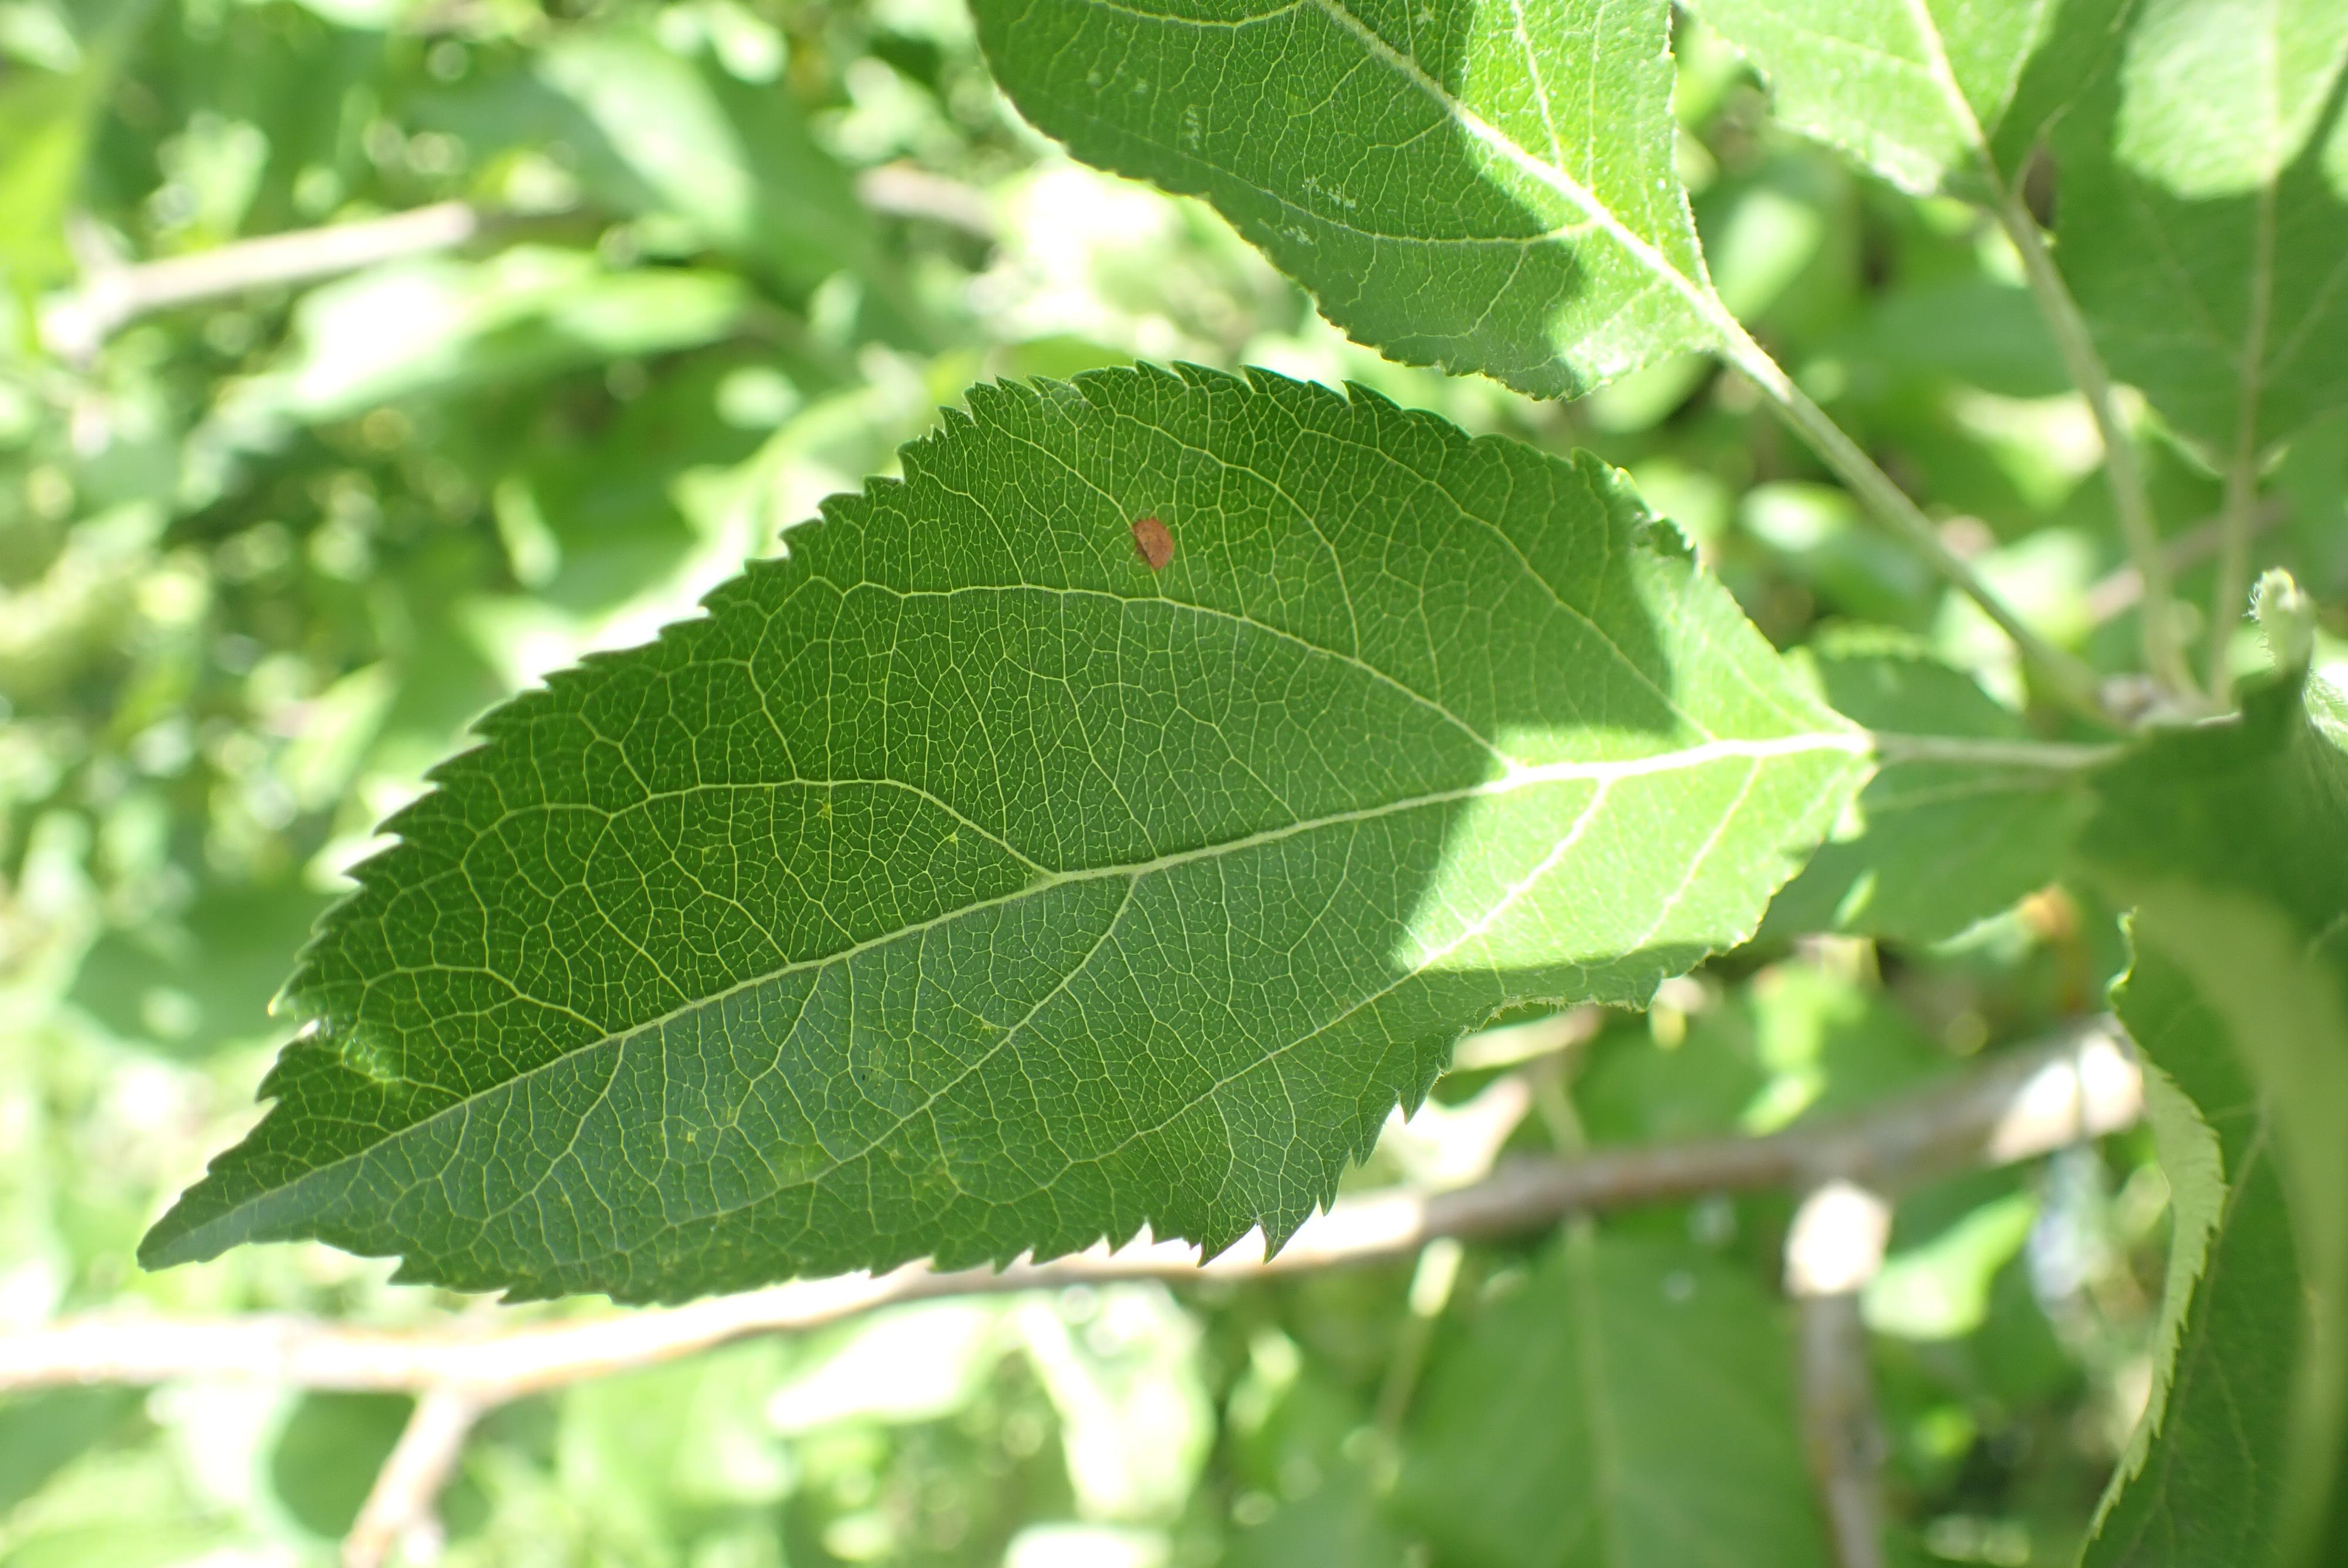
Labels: frog_eye_leaf_spot